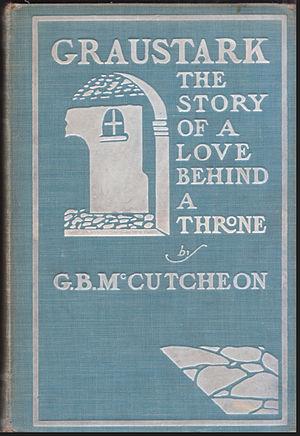
Graustark est un pays de fiction inventé par l'écrivain américain George Barr McCutcheon dans le roman d'aventures Graustark: The Story of a Love Behind a Throne, paru en 1901. Son succès donne lieu à cinq suites, ainsi qu'à plusieurs adaptations au cinéma dans les années 1910 et 1920.